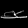
Label: Sandal